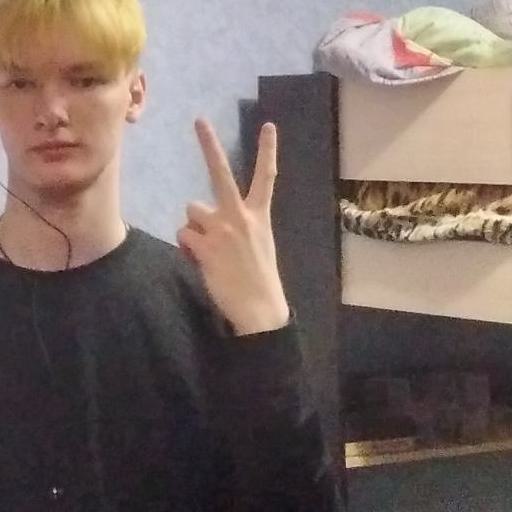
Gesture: peace_inverted